John Wieting

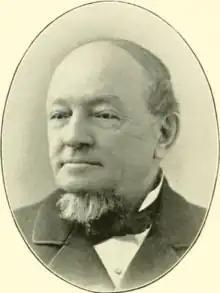
Wieting pictured in a 1903 book. He is wearing a collared shirt.

John Manchester Wieting (February 8, 1817February 13, 1888) was an American lecturer and philanthropist. He spent his early years as a teacher and then as an engineer and grader. After moving to Syracuse, New York, he read medicine to become a physician. After purchasing anatomical models he began giving lectures across upstate New York, gradually expanding the reach and the size of his lectures. They were extravagant affairs, and Wieting became known as one of the era's most prominent anatomical lecturers.